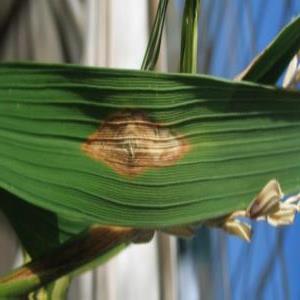
Disease: Blast